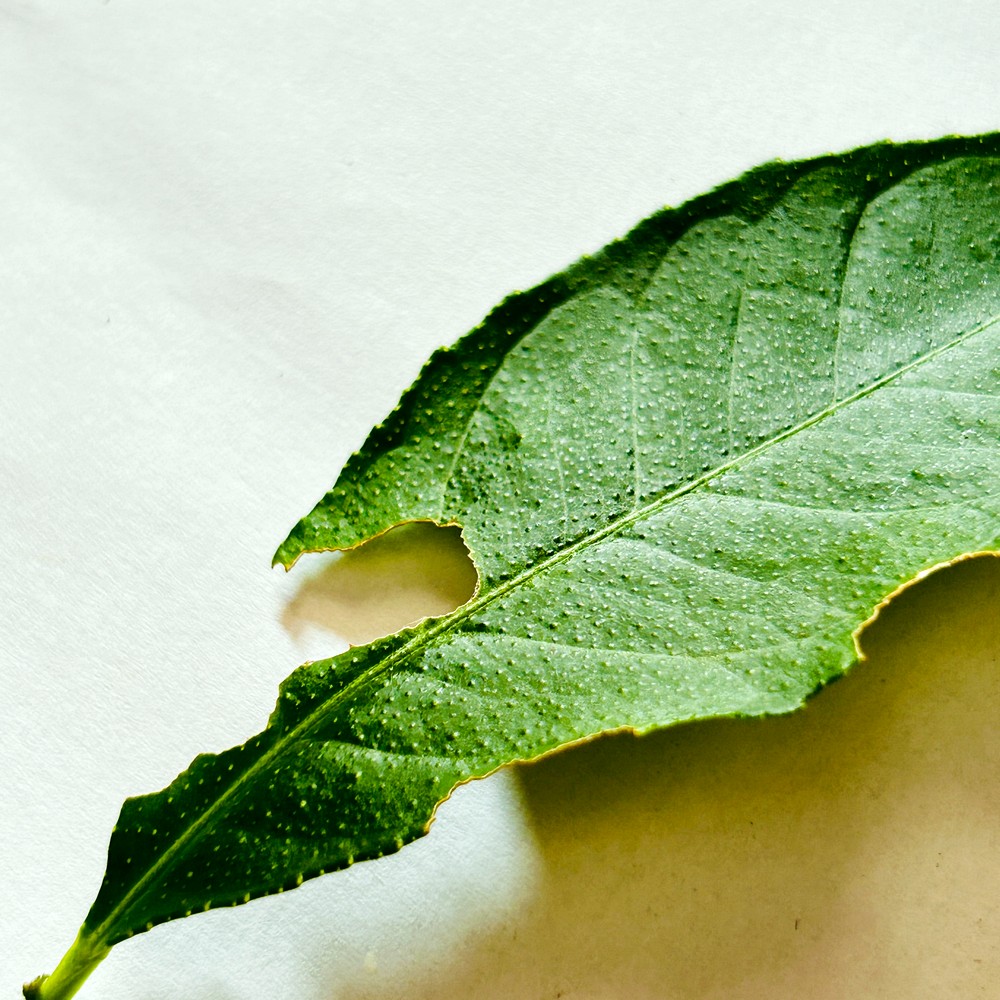
Label: Deficiency Leaf